Pentagram (Raised by Wolves)

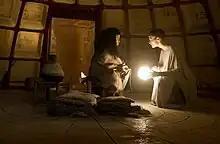
Tempest confides in Mother.

"Pentagram" is the second episode of the first season of the HBO Max science fiction drama television series "Raised by Wolves". The episode was directed by Ridley Scott and written by series creator Aaron Guzikowski.